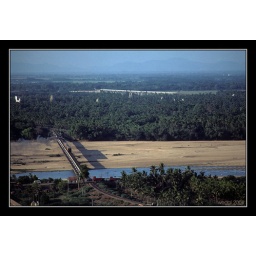
beauti is in back ground &amp;amp; timing rather than in train